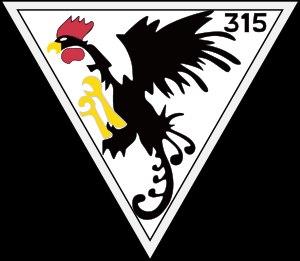
La 315ᵉ escadrille de chasse polonaise, dite également de « Dęblin » est une escadrille de chasse dont les pilotes polonais combattaient au sein de la Royal Air Force durant la Seconde Guerre mondiale.